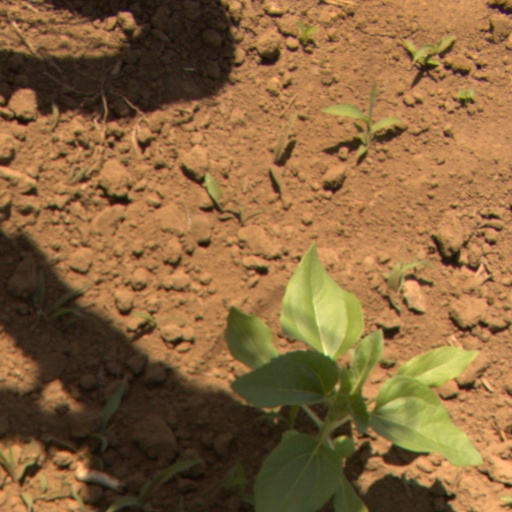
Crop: Jerusalem artichoke